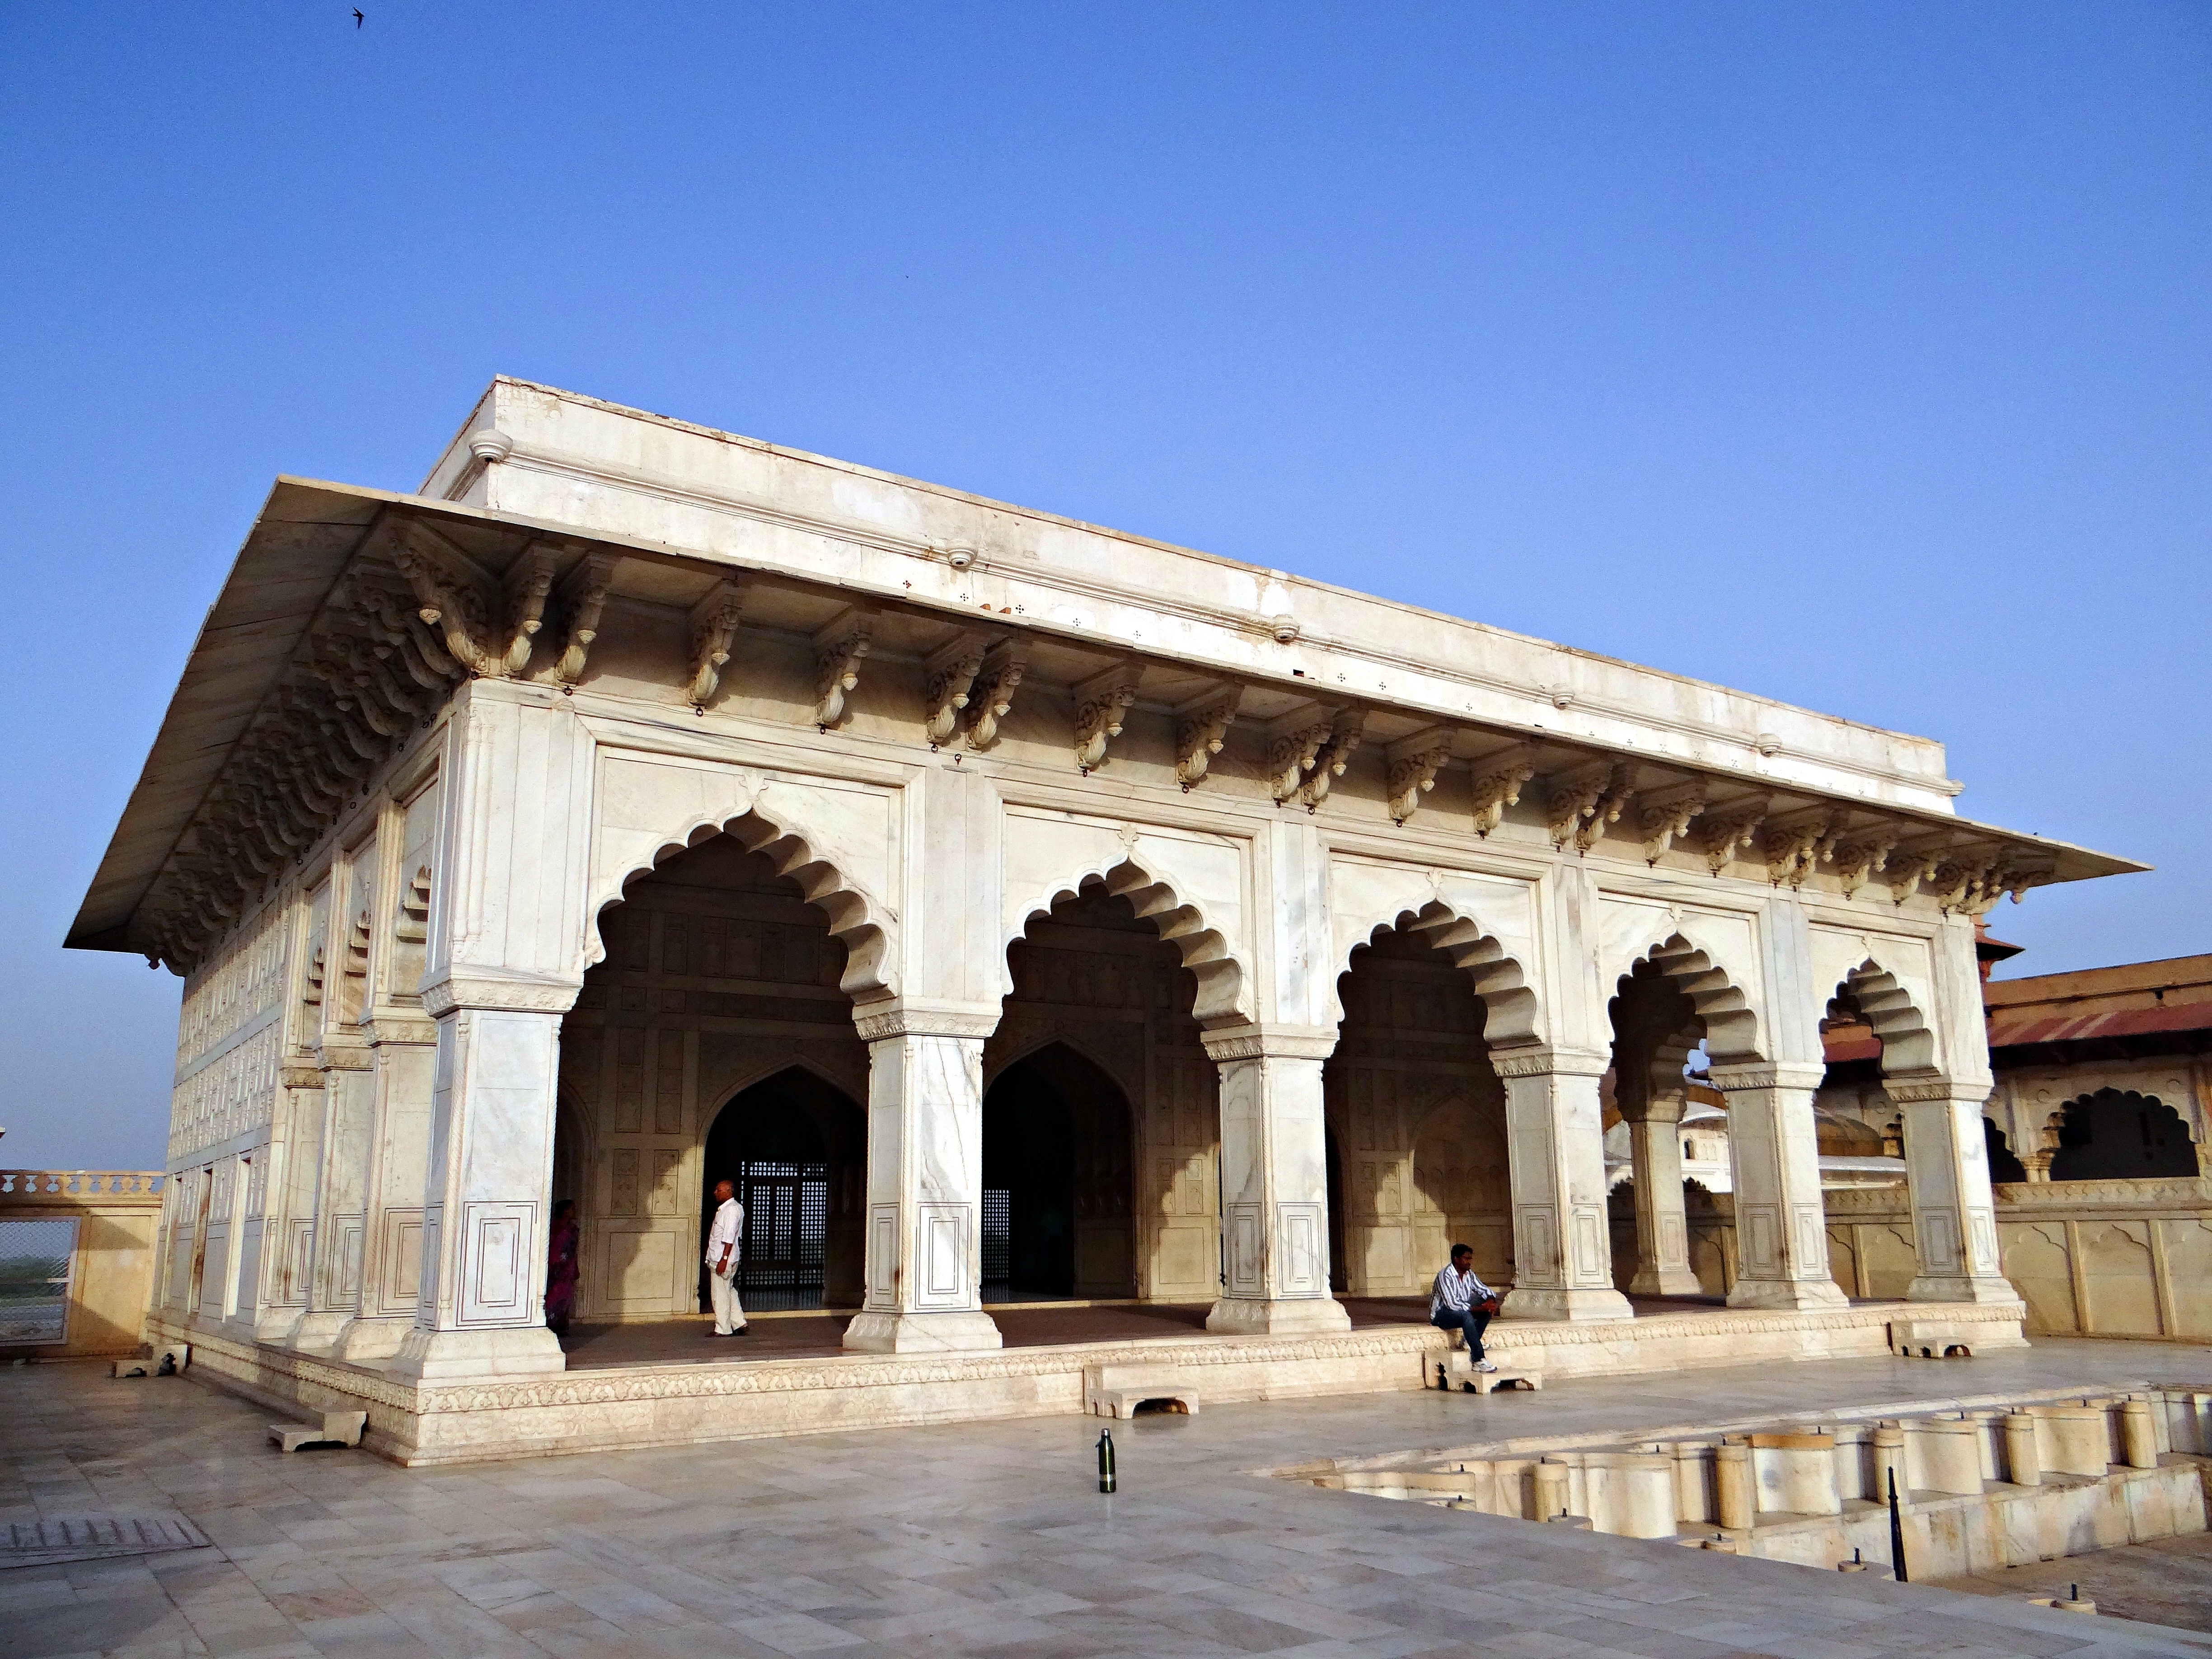
architecture, building, palace, arch, castle, landmark, facade, place of worship, temple, india, tourist attraction, agra, roman temple, historic site, ancient history, ancient roman architecture, ancient greek temple, white marble, agra fort, mughals, musamman burj